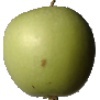
Label: Apple Granny Smith 1